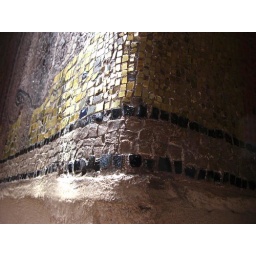
The mosaics cover the room and many of the walls of the Basilica. That's a football field covered by Tic Tacs.